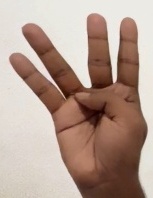
ASL sign: 4